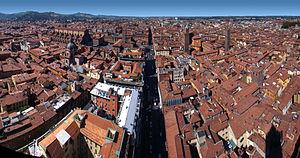
Bologne, Émilie-Romagne, Italie. Panorama vers l'ouest, vu depuis le sommet de la tour Asinelli. Au centre, la Via Aemilia, ancienne voie romaine. Deux grands édifices ressortent du paysage urbain: à gauche la Basilique San Petronio, à droite la Cathédrale San Pietro.
L'Alliance française de Bologne est un centre culturel franco-italien spécialisé dans l'enseignement de la langue française, l'organisation et la réception d'événements culturels dans la ville de Bologne et dans la région d'Émilie-Romagne. Créée en 1946, elle collabore étroitement avec l’Ambassade de France en Italie et l'Institut Goethe, avec lequel elle partage son siège depuis 2006. C'est la plus ancienne Alliance française en Italie.
La via Aemilia, ou voie Émilienne est une route romaine construite au IIᵉ siècle av. J.-C. par le consul romain Marcus Aemilius Lepidus. Elle relie en ligne droite Plaisance à Rimini, en traversant de nombreuses villes de l'Émilie-Romagne, région à laquelle elle donna son nom.